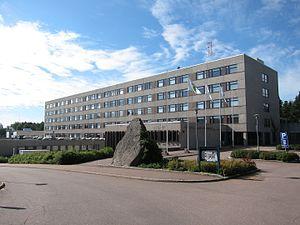
L'université des sciences appliquée du Sud-Est de la Finlande est une université créée en 2017 au Sud-Est de la Finlande.